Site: saxony
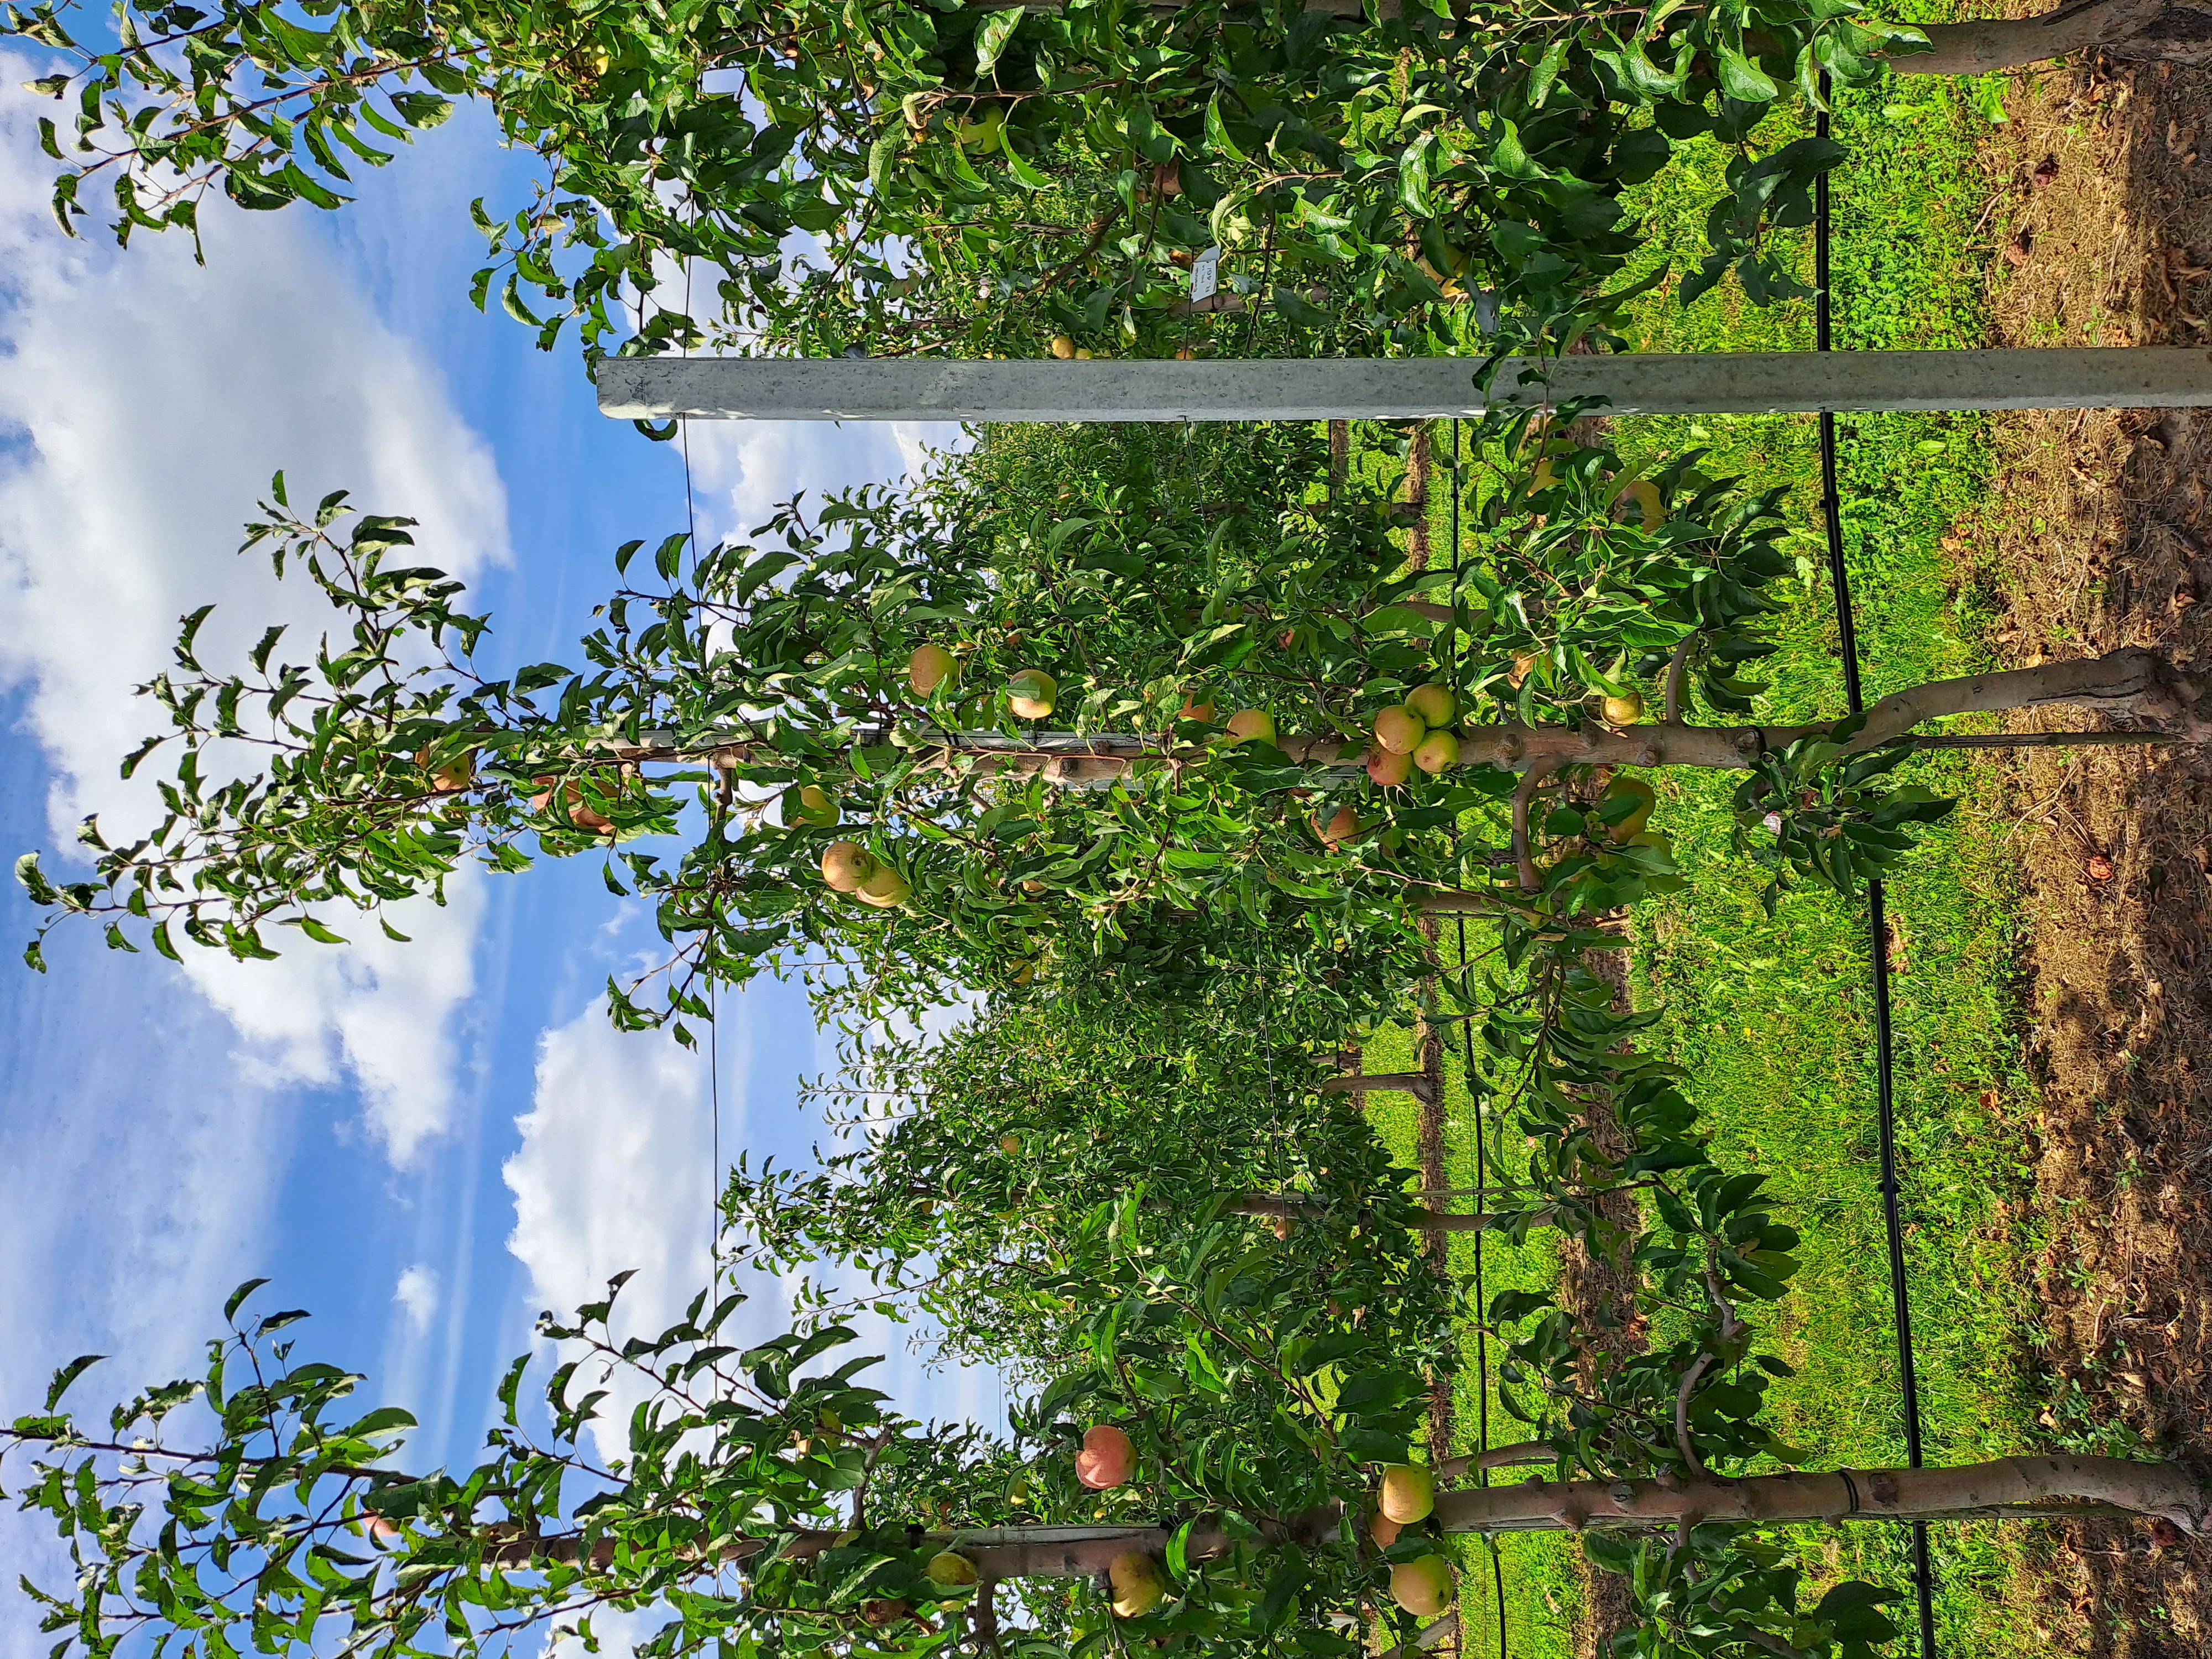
Growth stage (BBCH 85): Maturity of fruit and seed